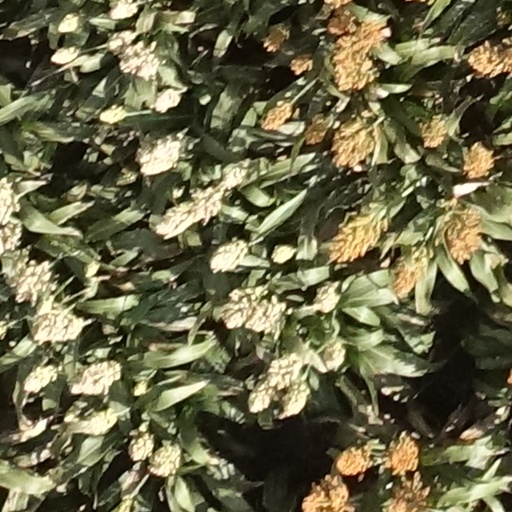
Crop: sorghum